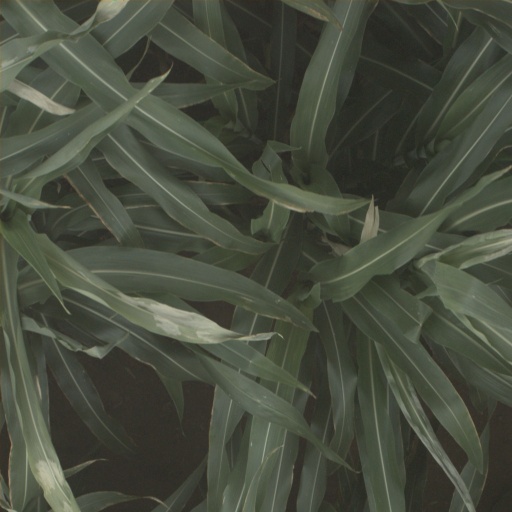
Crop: sorghum